Antaheen

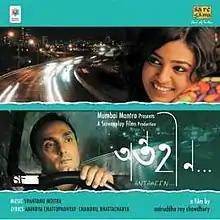
Film poster

Antaheen (sometimes dubbed in English as "The Endless Wait") is a 2009 Bengali romantic drama film directed by Aniruddha Roy Chowdhury. The film stars Radhika Apte, Rahul Bose, Mita Vashisth, Aparna Sen, Kalyan Ray and Sharmila Tagore.